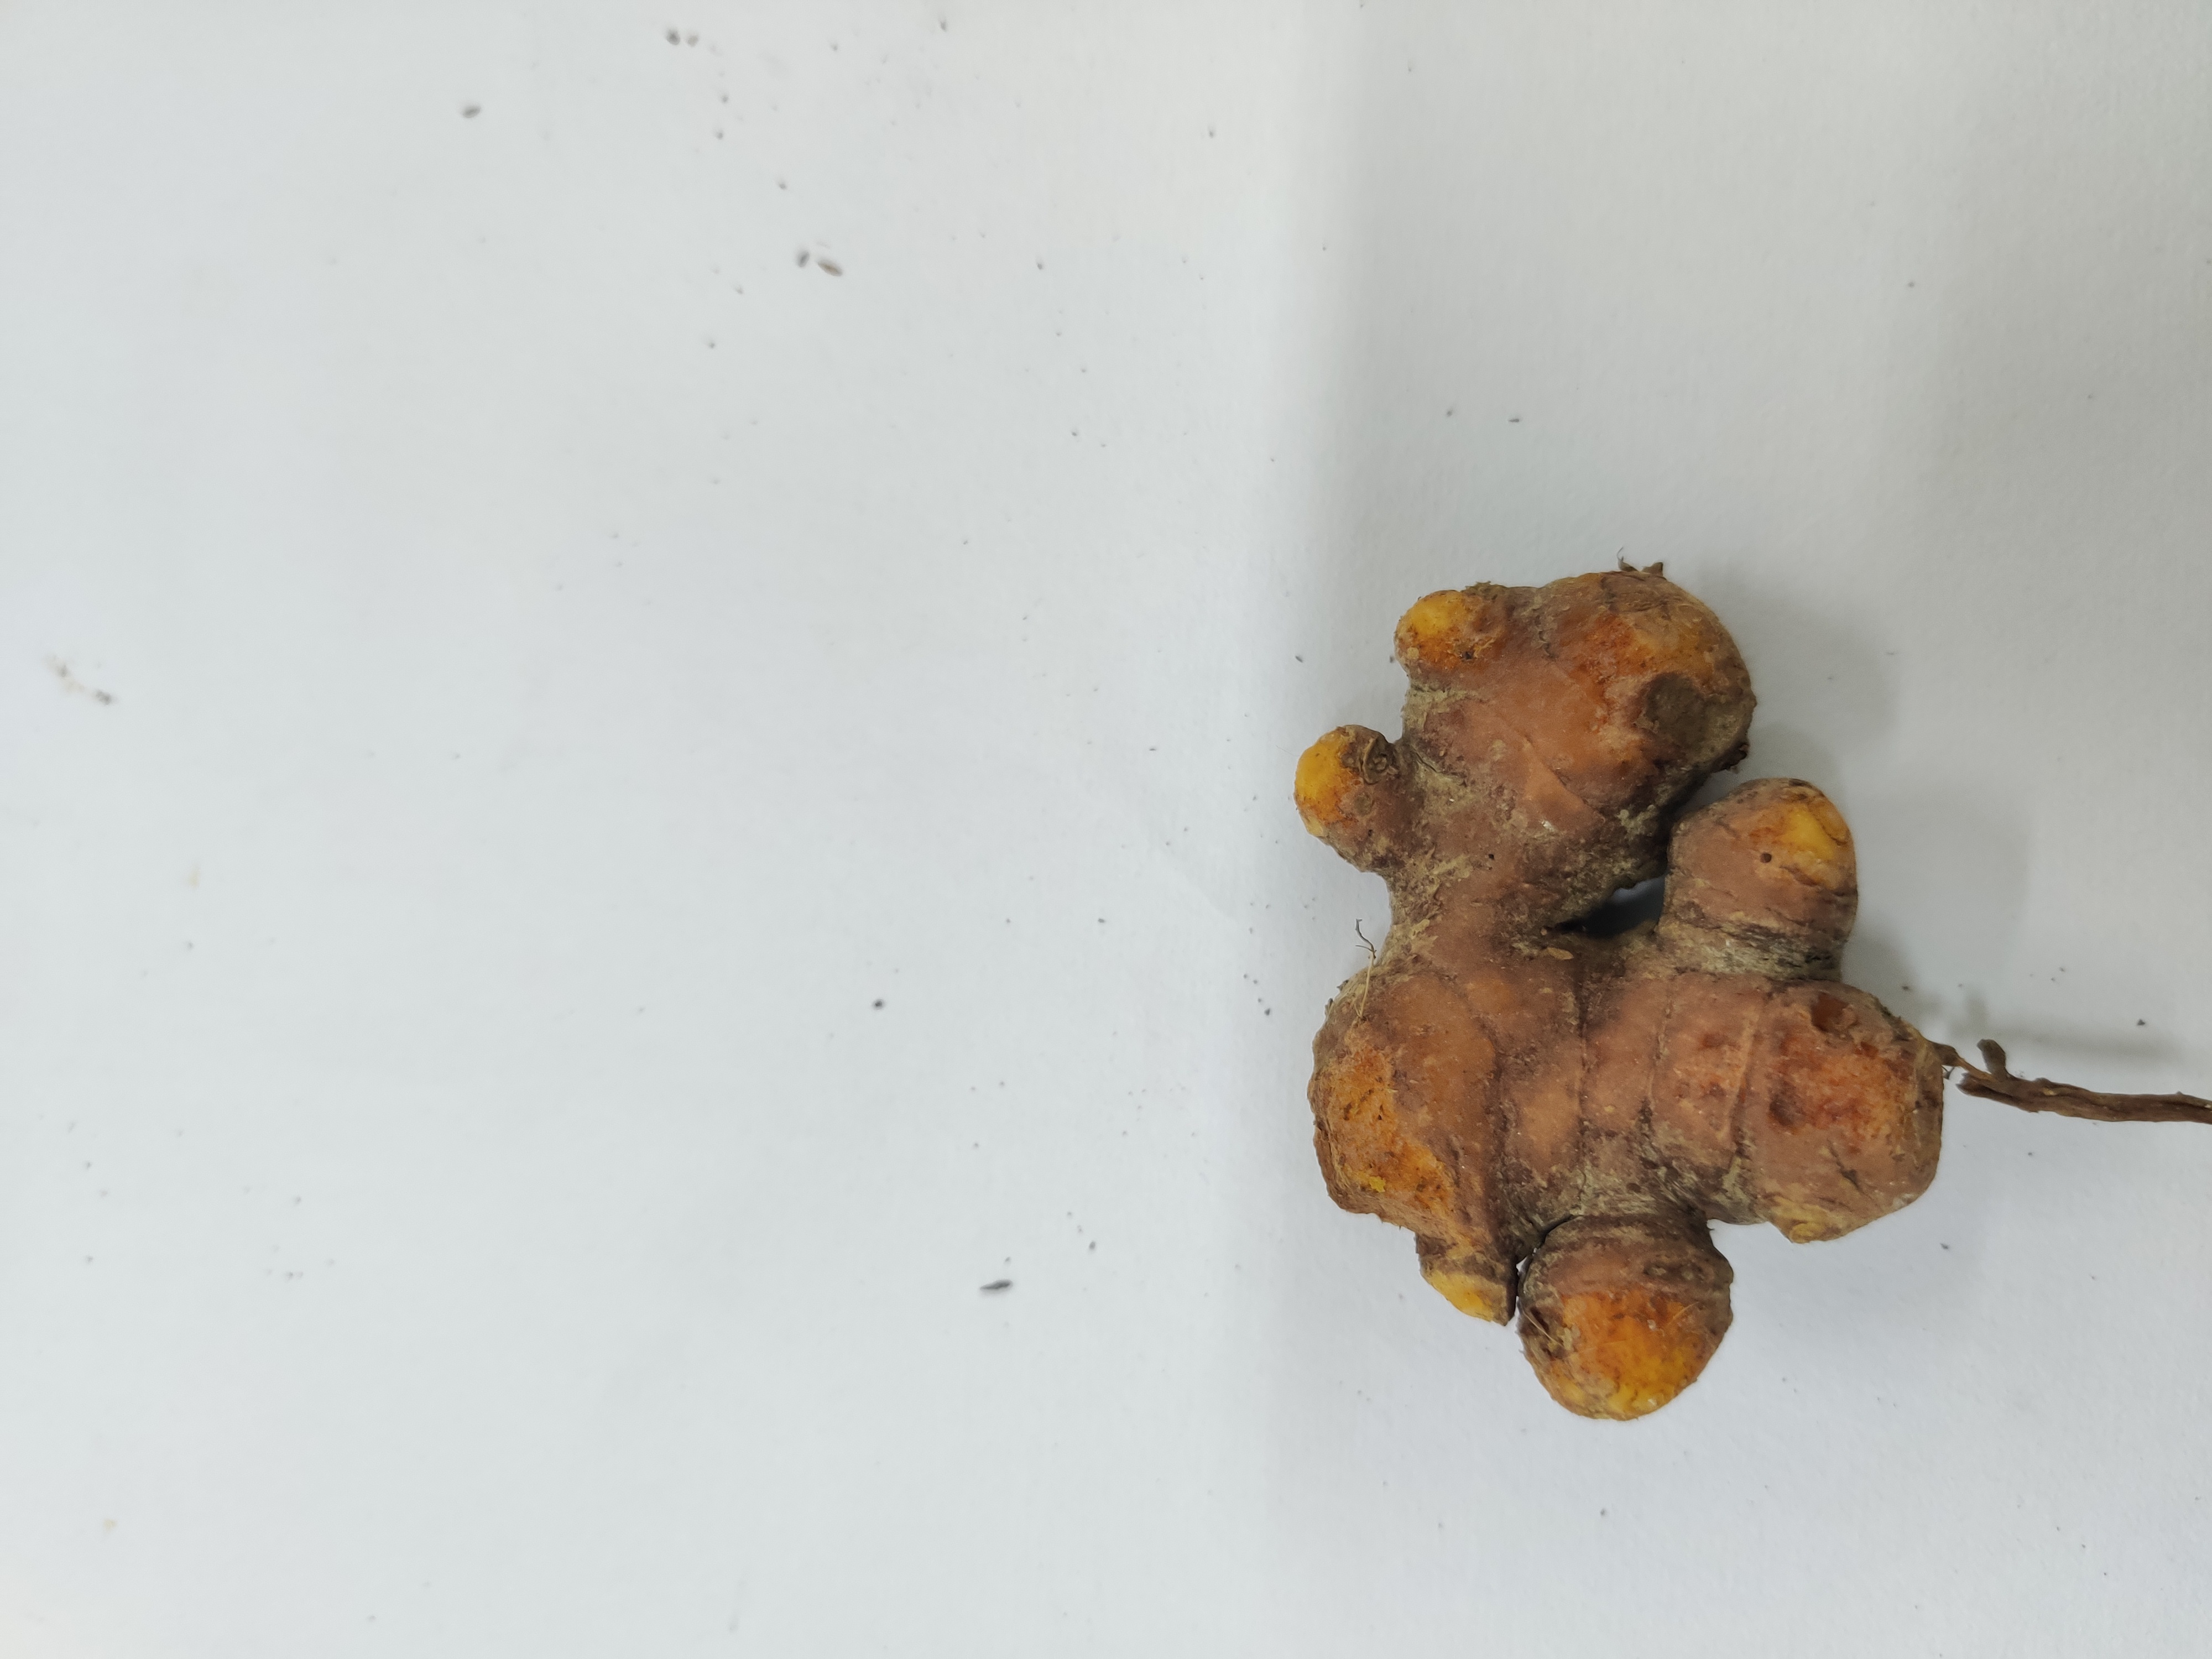
Crop: Turmeric
Condition: Fresh